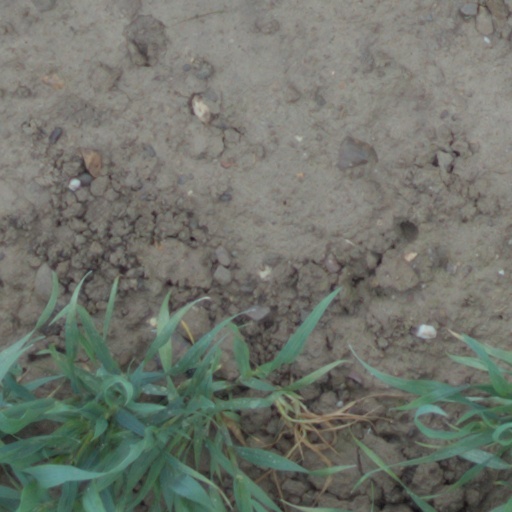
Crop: wheat